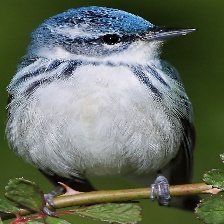
Species: CERULEAN WARBLER
Scientific name: SETOPHAGA CERULEA